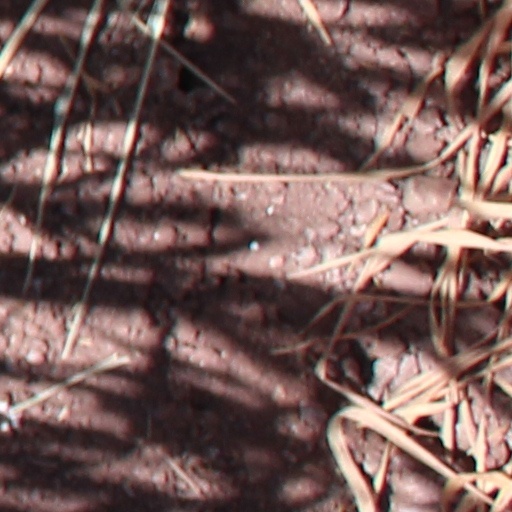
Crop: wheat